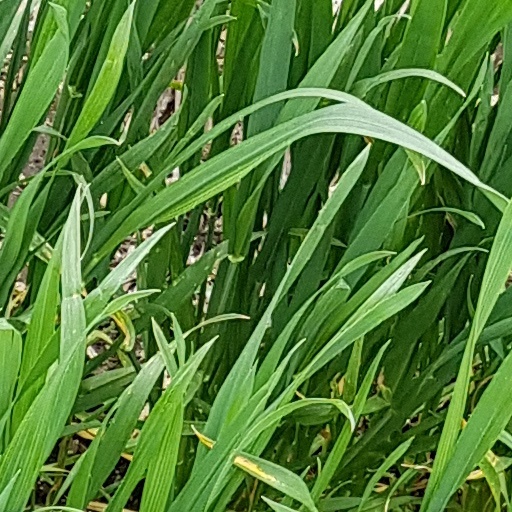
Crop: wheat